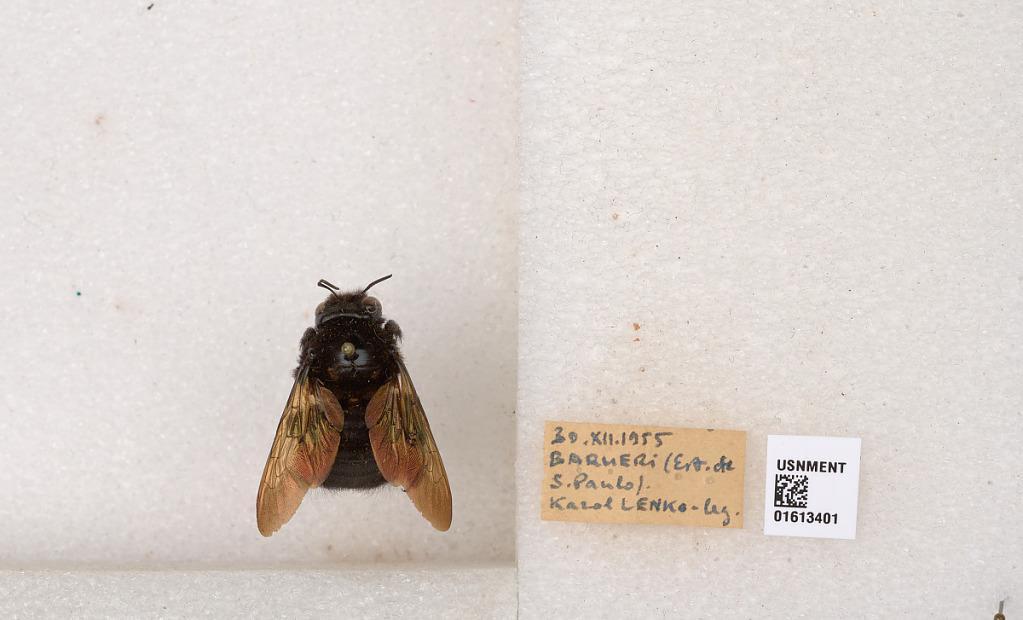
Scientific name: Xylocopa (Neoxylocopa) brasilianorum (Linnaeus)
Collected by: K. Lenko
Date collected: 1955-12-30
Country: Brazil
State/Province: Sao Paulo
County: Barueri
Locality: Barueri